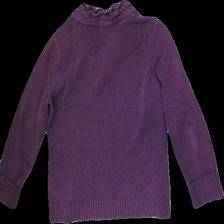
View: back
Type: Sweater
Category: Ladies
Brand: Not in the list
Colors: Purple
Material: 100%cotton
Cut: Regular, V-collar
Size: 40
Season: Autumn
Price range: <50
Recommended usage: Export